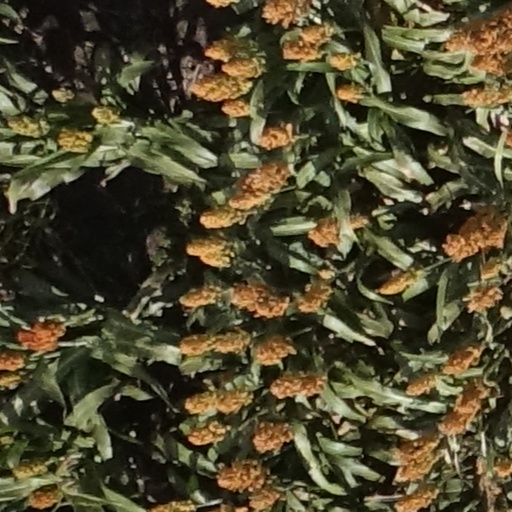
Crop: sorghum